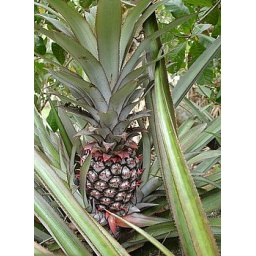
closer view of pineapple plant grown in the backyard of our ancestral home